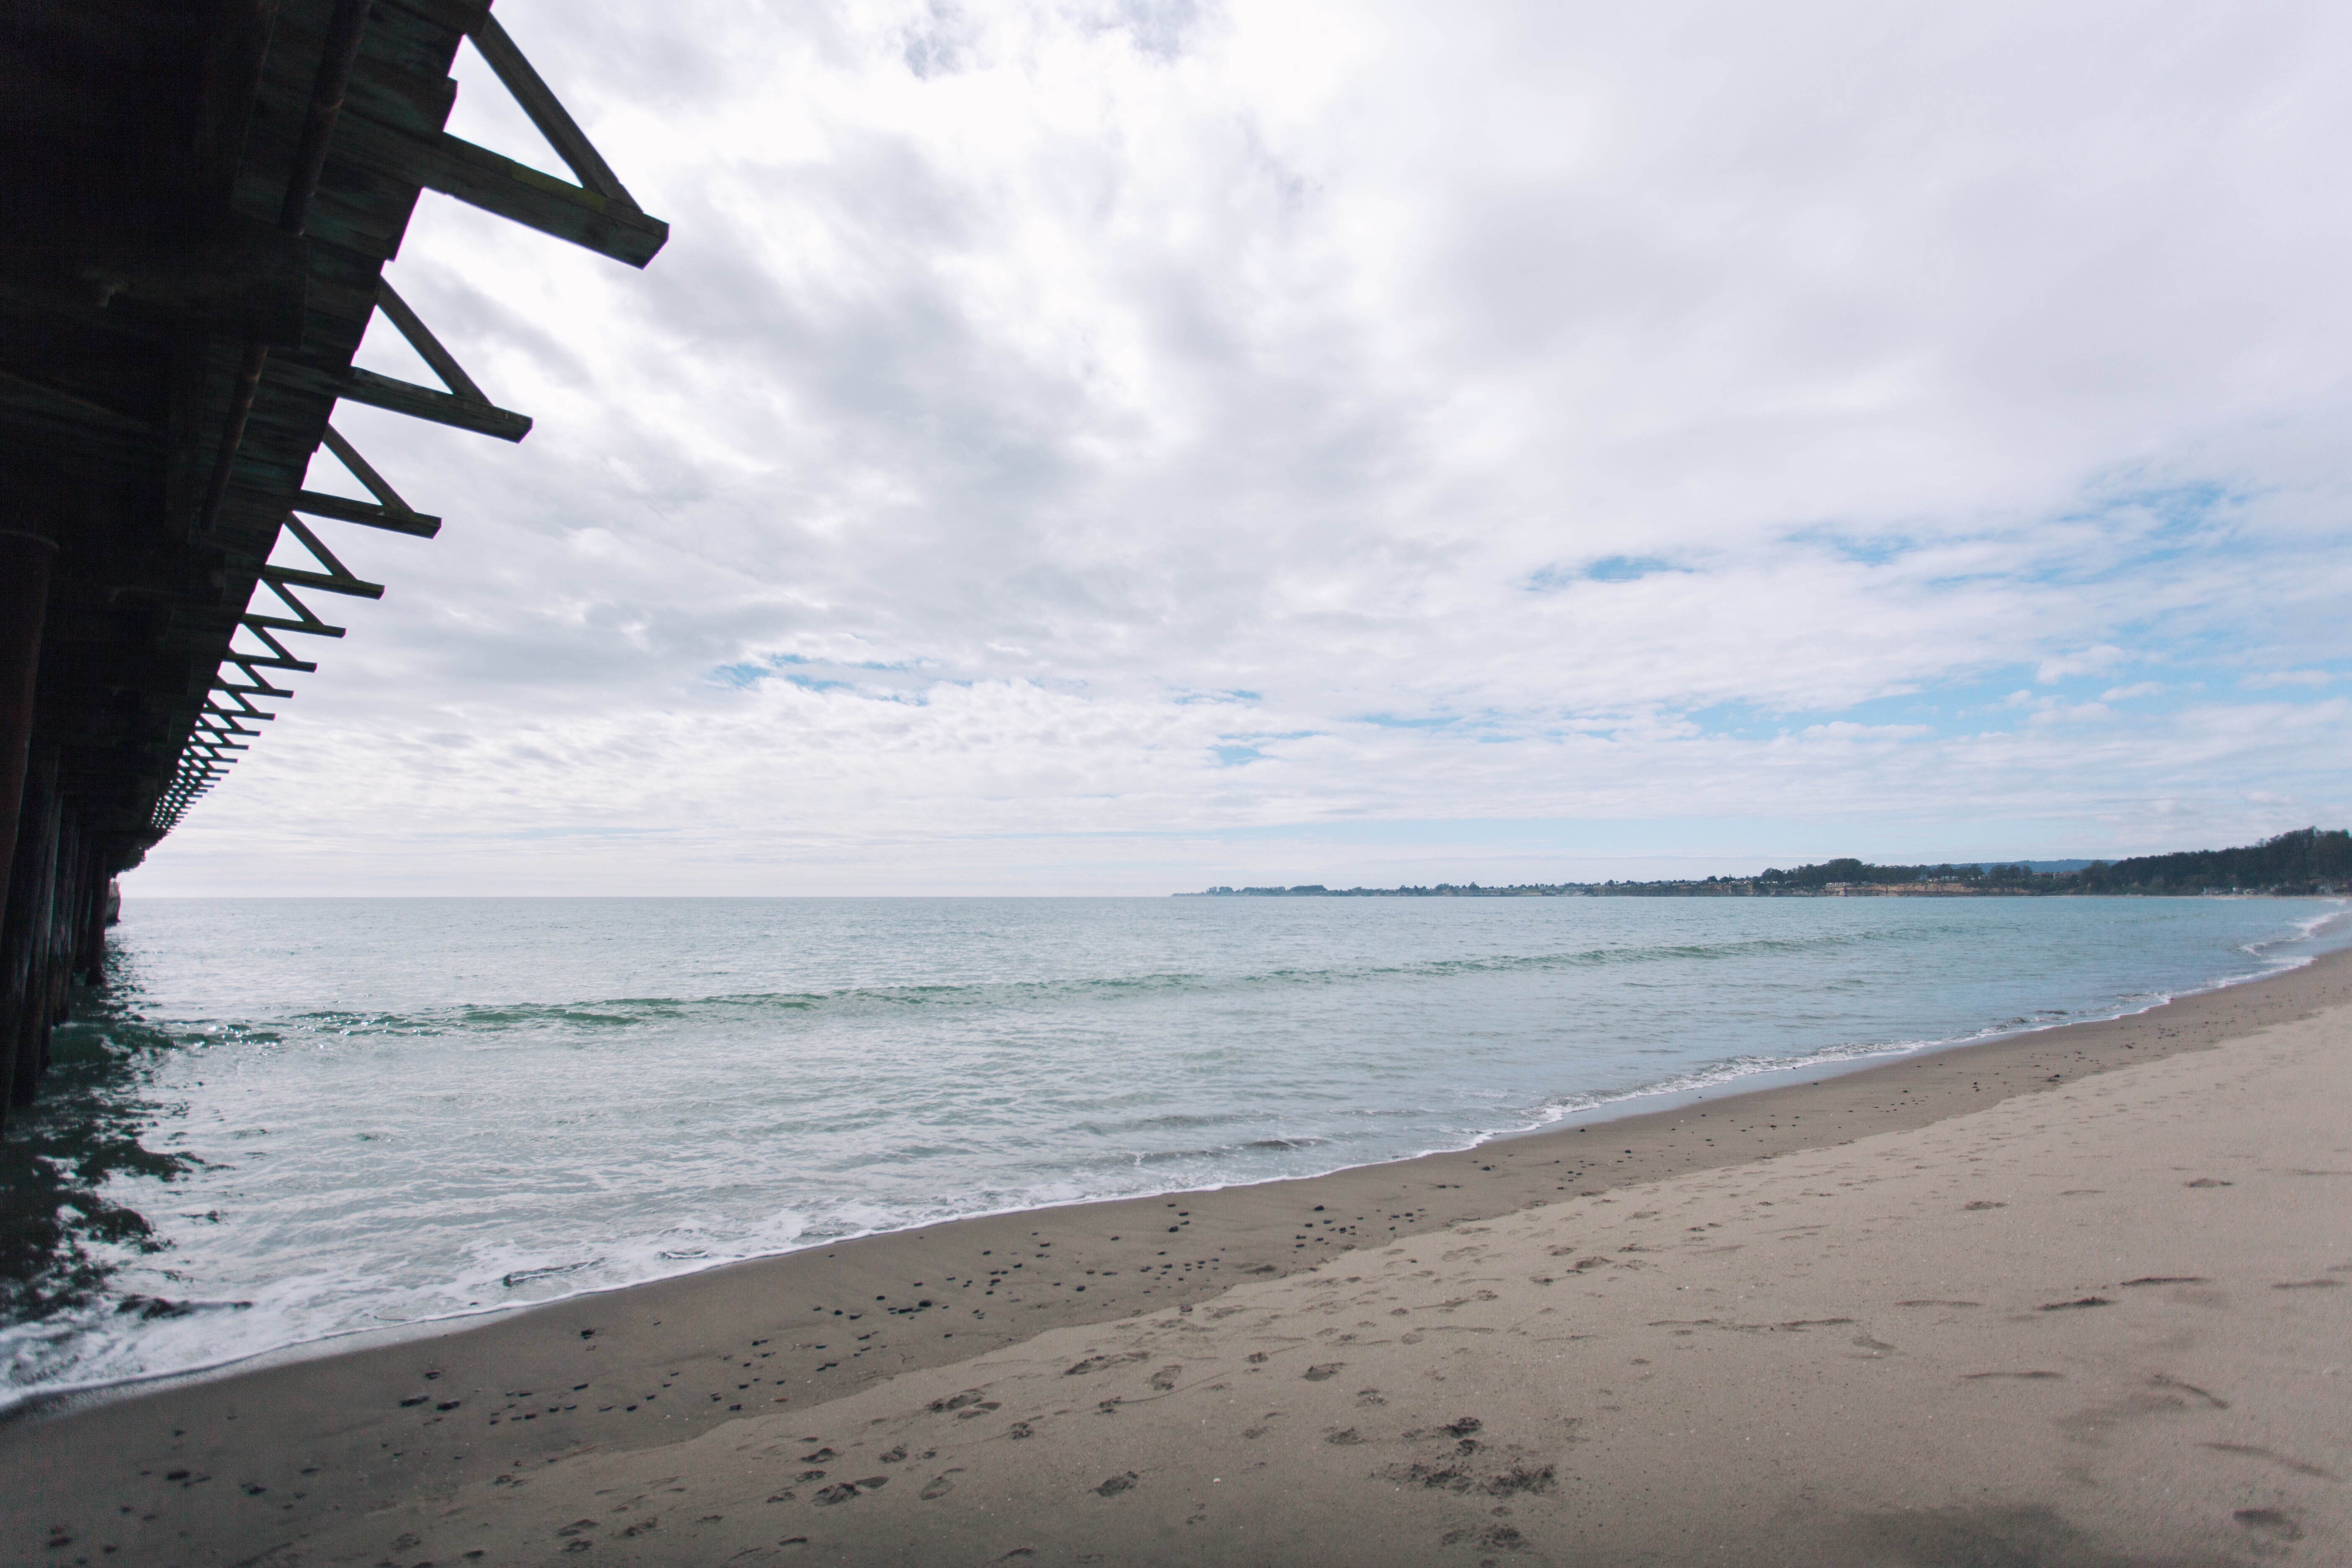
beach, sea, coast, sand, ocean, horizon, cloud, shore, wave, wind, vacation, bay, material, body of water, cape, wind wave